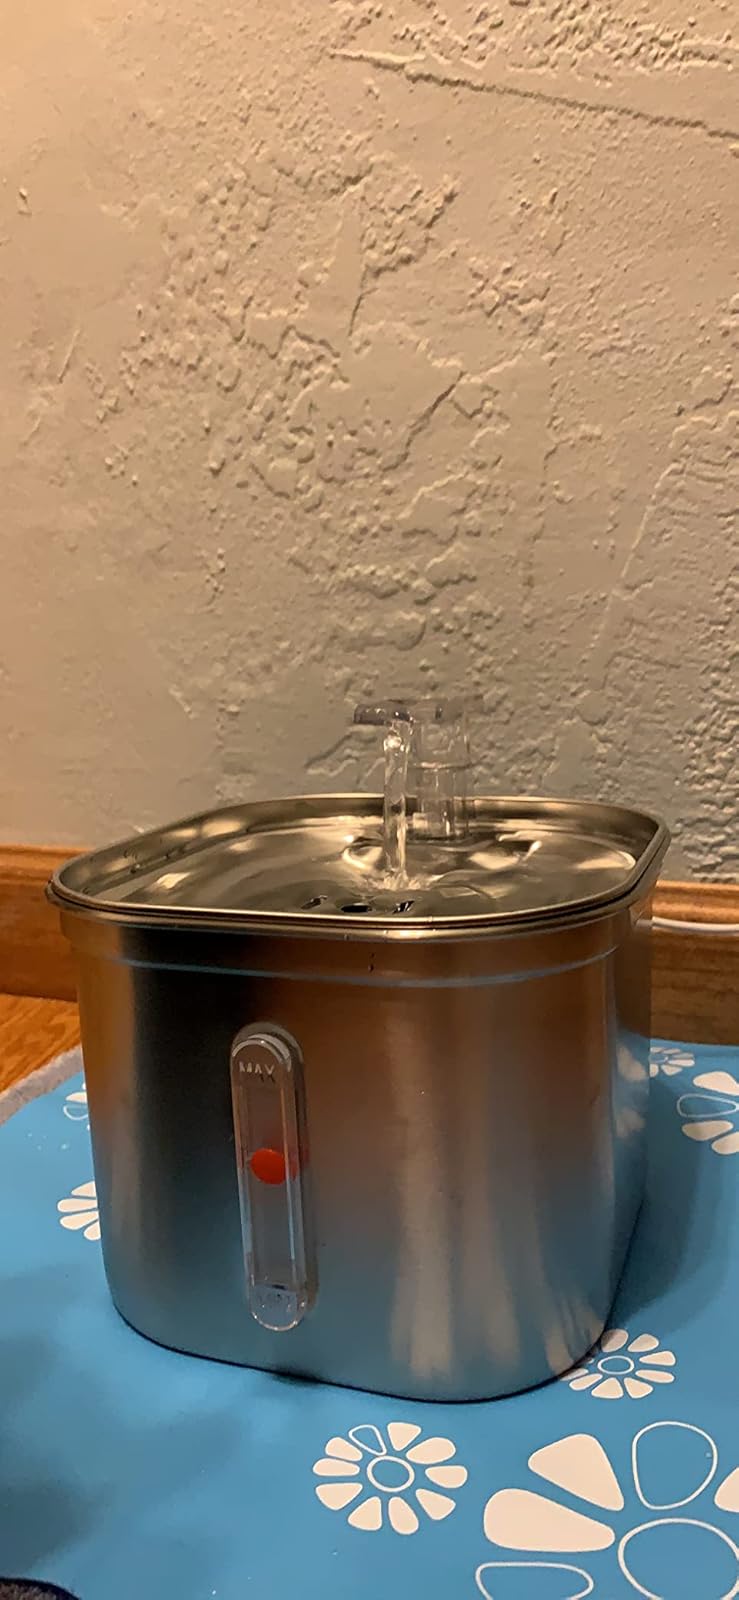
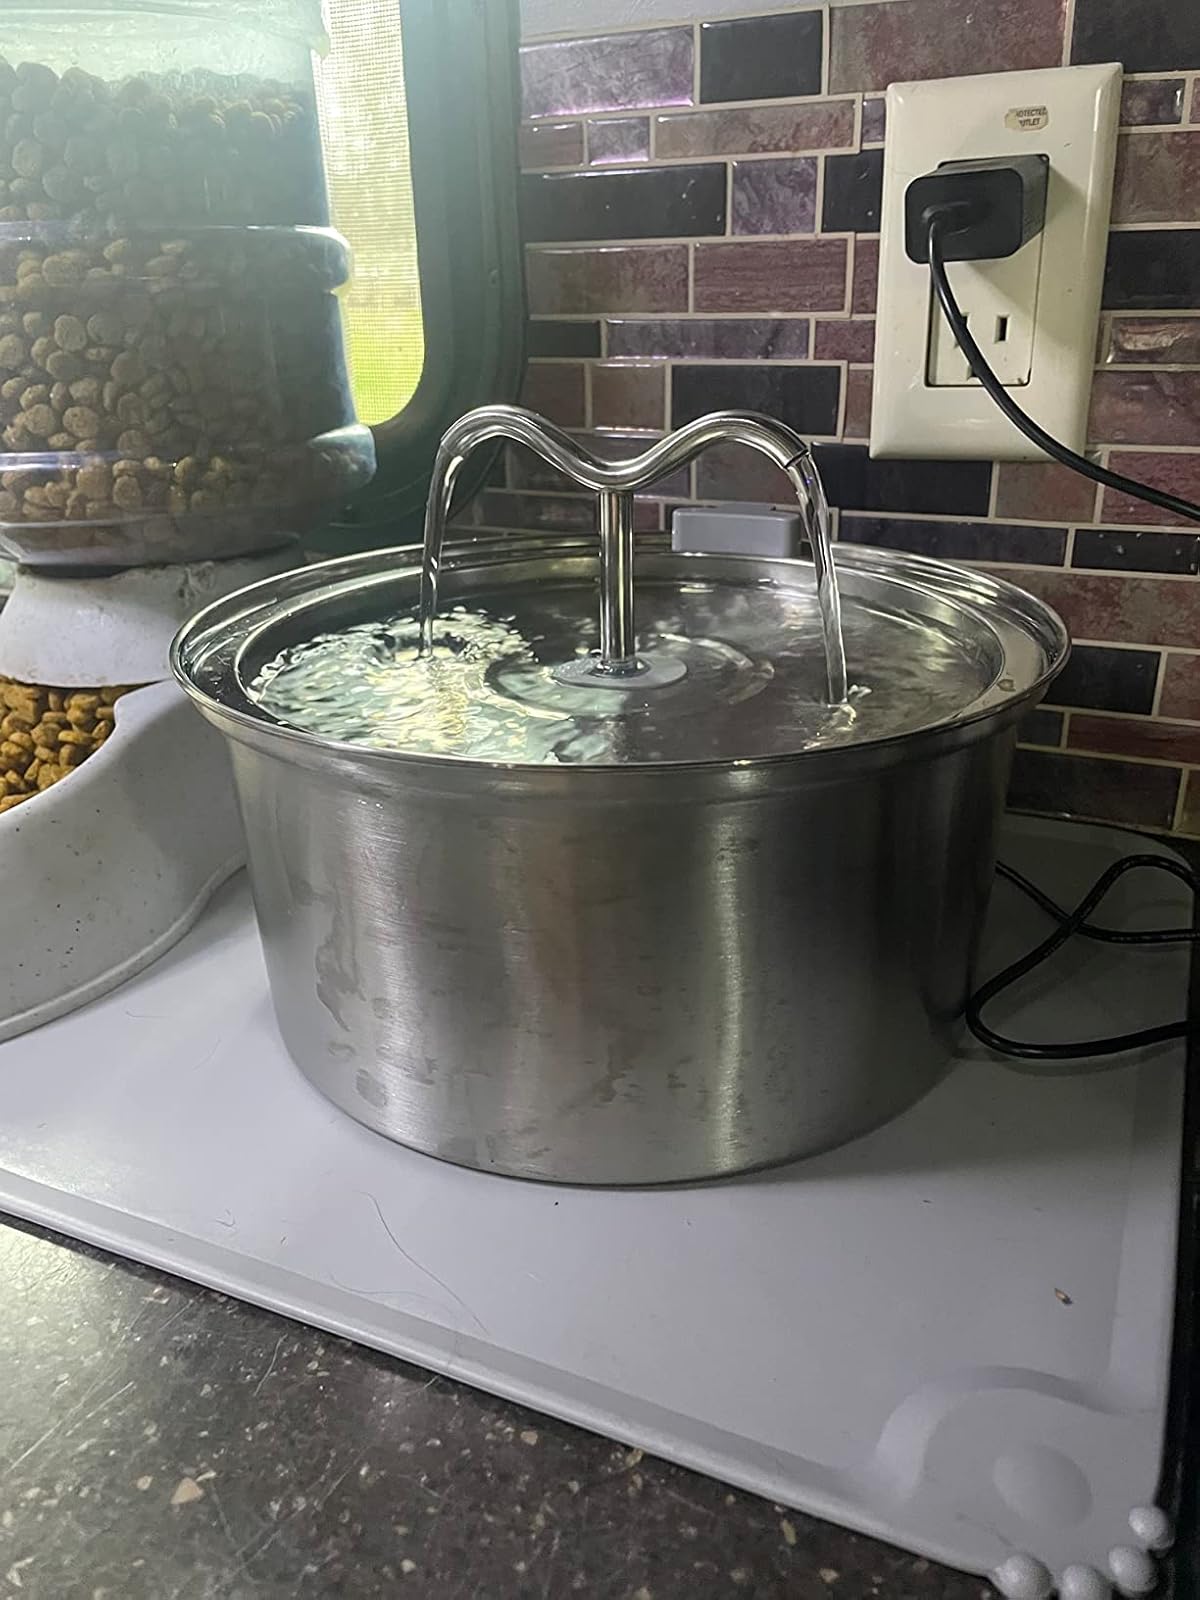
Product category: items_bowl
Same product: no